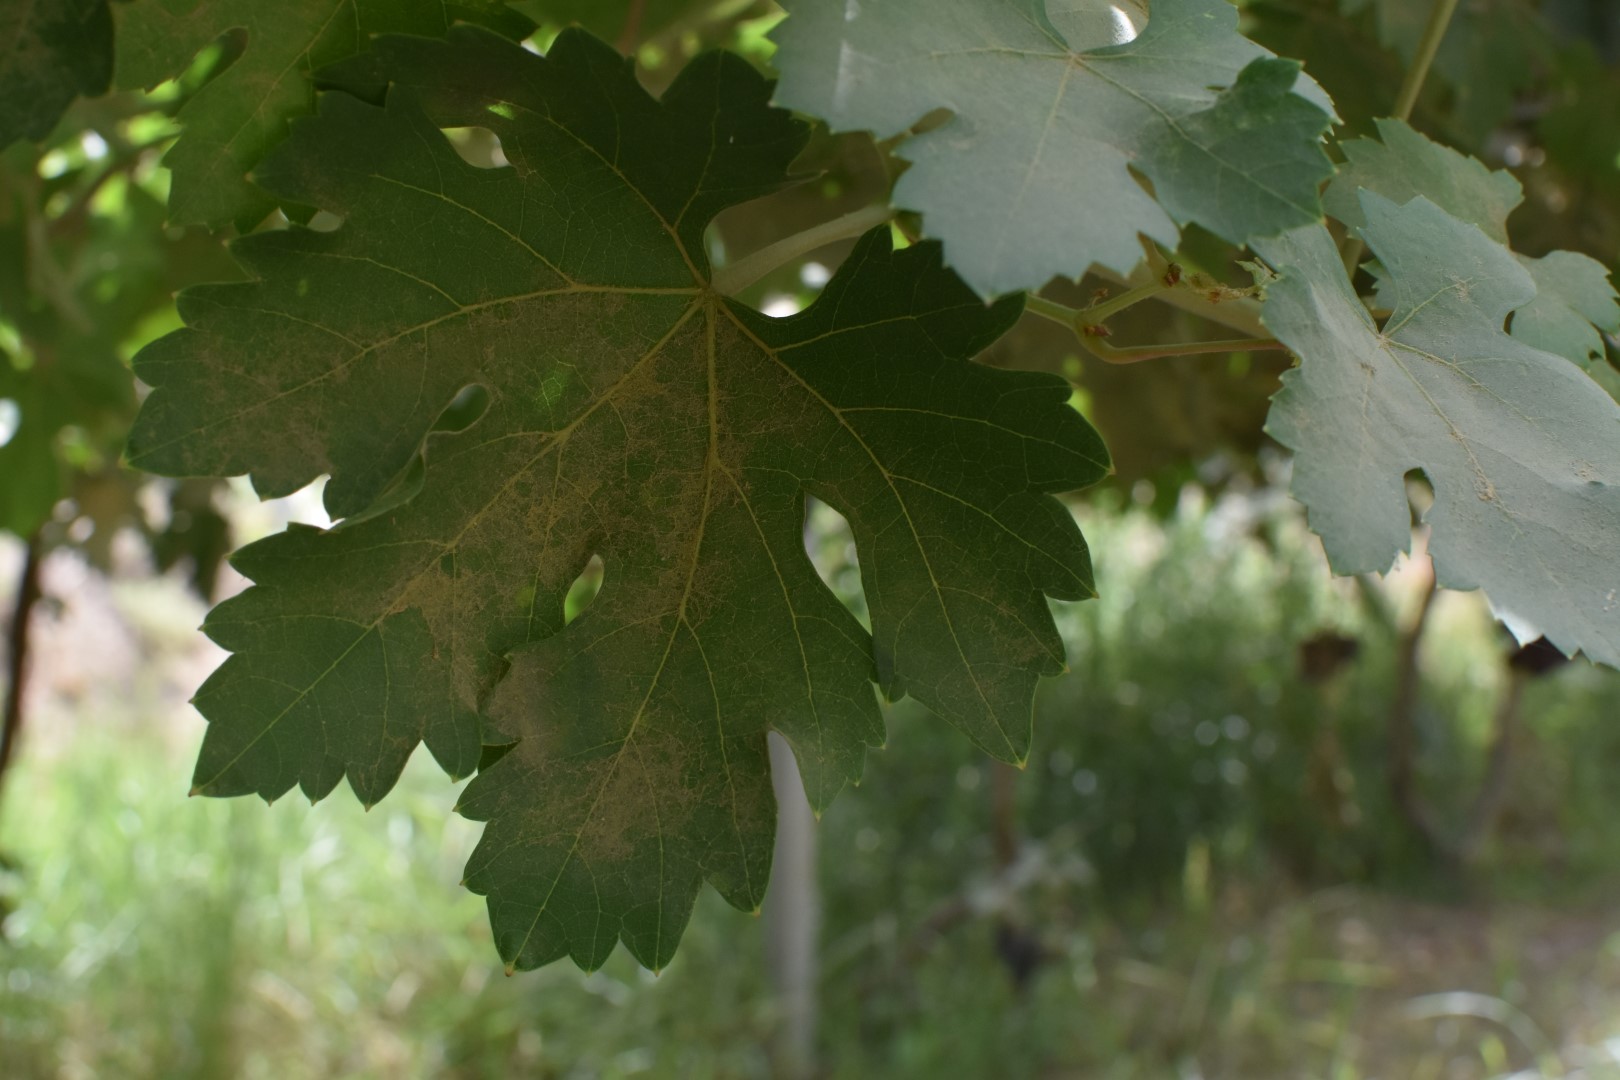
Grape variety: Riasi